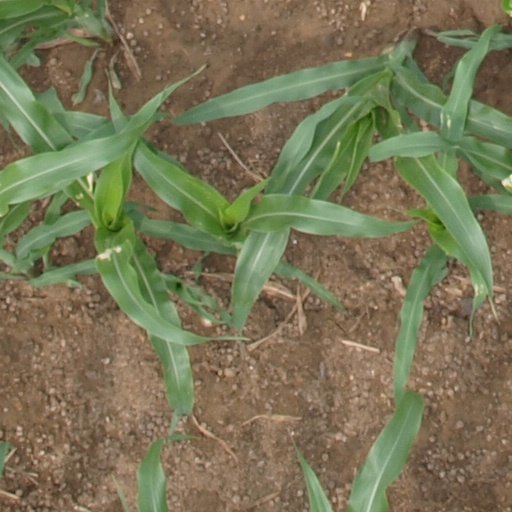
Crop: maize; corn